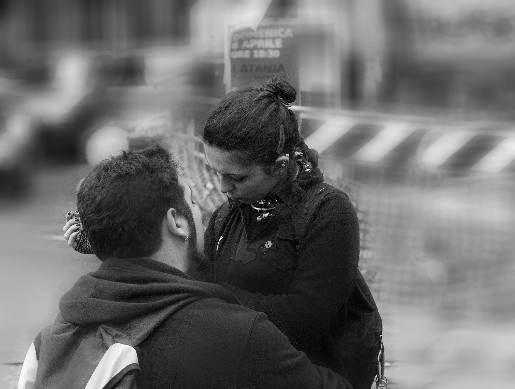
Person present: Yes